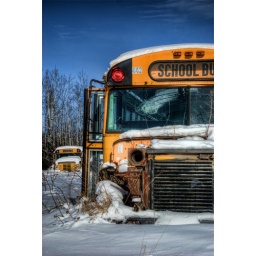
An abandoned school bus in a snow covered field within a rural junkyard in Ontario, Canada. 2010